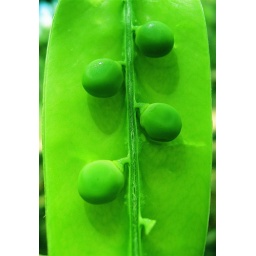
Photo by Joan Halifax. Delicious green in the red wilderness.